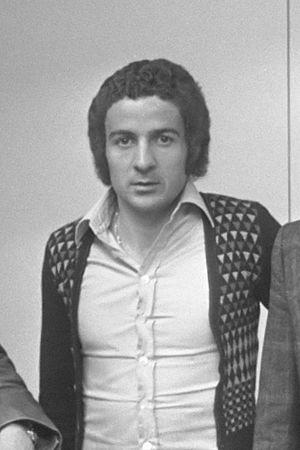
Luciano Chiarugi, né le 13 janvier 1947 à Ponsacco dans la province de Pise, est un ancien joueur et entraîneur de football italien qui jouait en tant qu'attaquant.